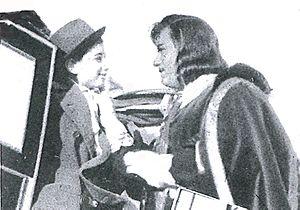
Antonio Cervi, dit Tonino Cervi, né le 15 juin 1929 à Rome et mort le 1ᵉʳ avril 2002 à Sienne, est un réalisateur, scénariste et producteur de cinéma italien.